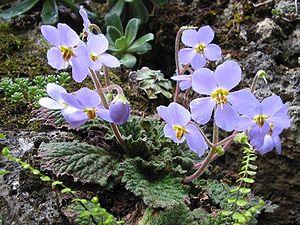
Louis François Élisabeth Ramond, seigneur de Carbonnières, baron Ramond et de l'Empire est un homme politique, un géologue et un botaniste français, né le 4 janvier 1755 à Strasbourg et mort le 14 mai 1827 à Paris. Il est considéré comme l'un des premiers explorateurs de la haute montagne pyrénéenne pouvant être qualifié de pyrénéiste.